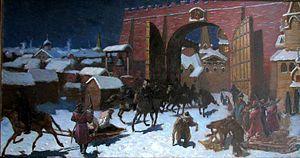
La Réserve du Souverain, en russe Gassoudariéva Opritchnina, a été de 1565 à 1572, la part de la Russie sur laquelle le tsar Ivan IV le Terrible exerçait un pouvoir absolu, le reste du territoire, la Zemchtchina, étant dévolu, par un partage du pouvoir, aux différents boyards. Par métonymie, le mot deviendra un synonyme de pouvoir impitoyable et sans limites.